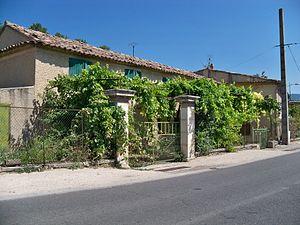
Treille sur la facade e maison, près de la Doa (Apt)
Apt est une commune française, sous-préfecture du département de Vaucluse, dans la région Provence-Alpes-Côte d'Azur.